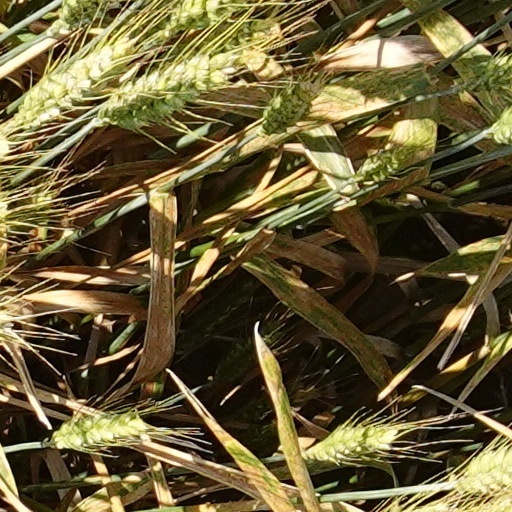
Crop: wheat